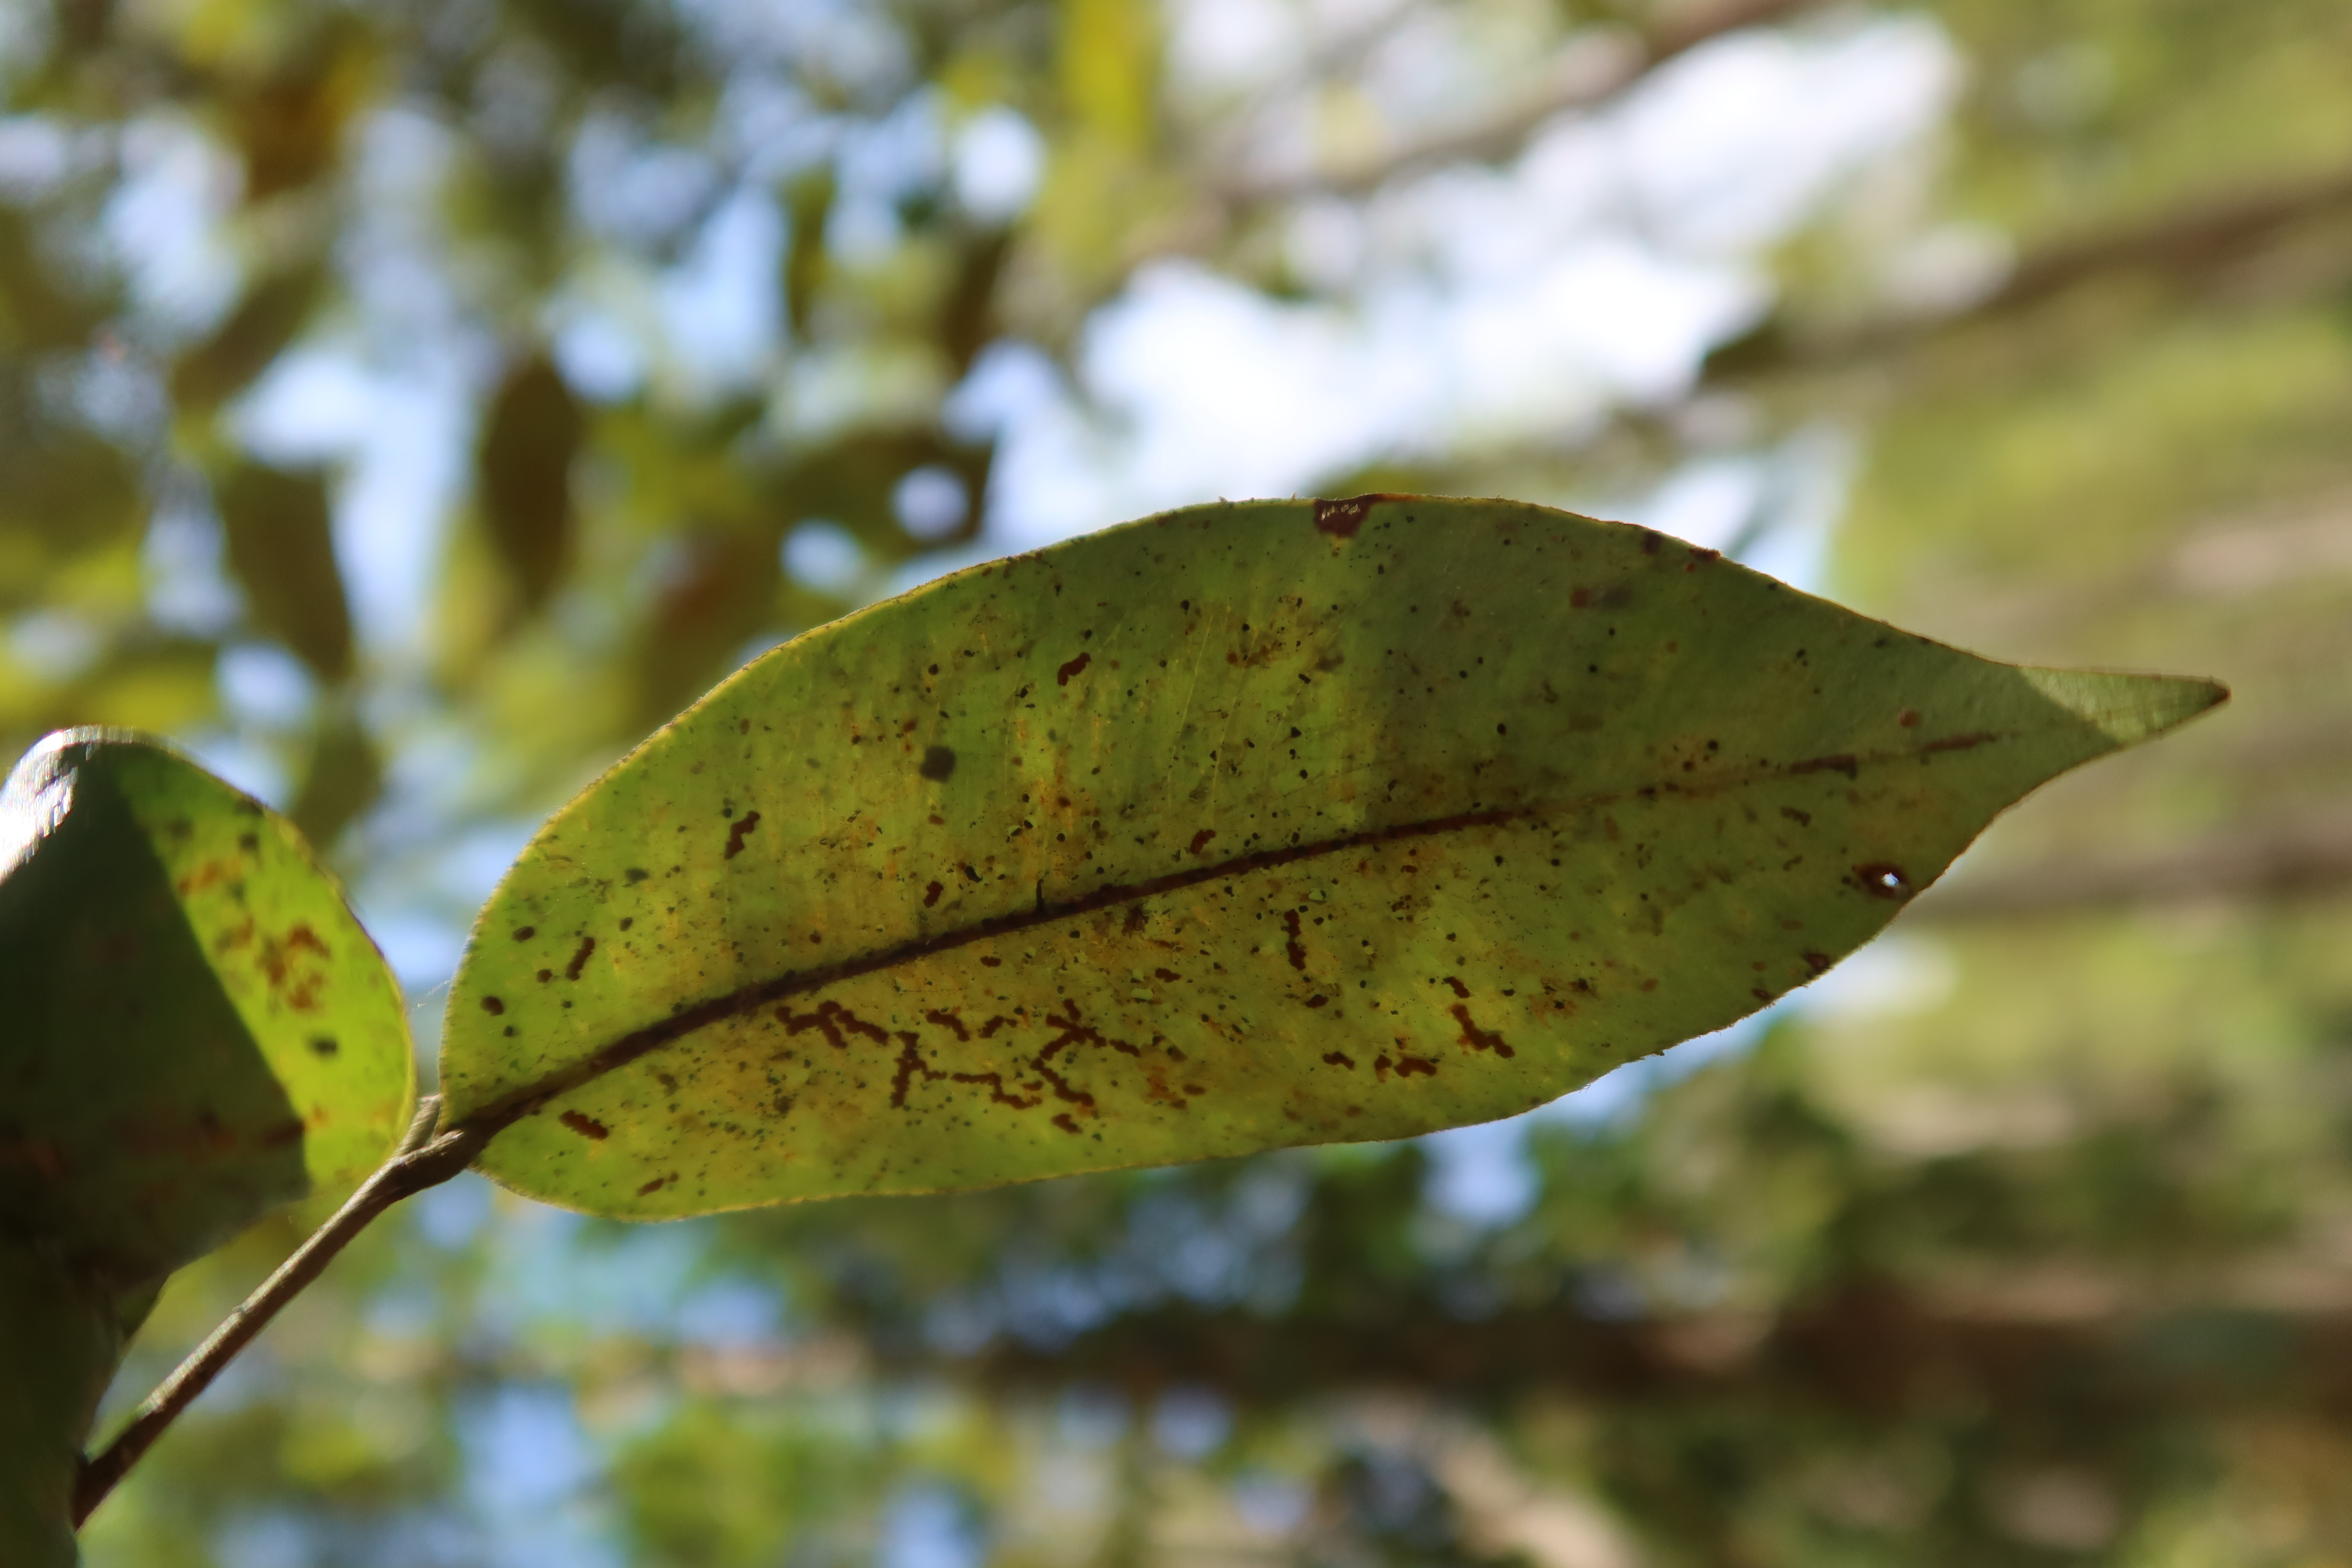
Label: Black spots